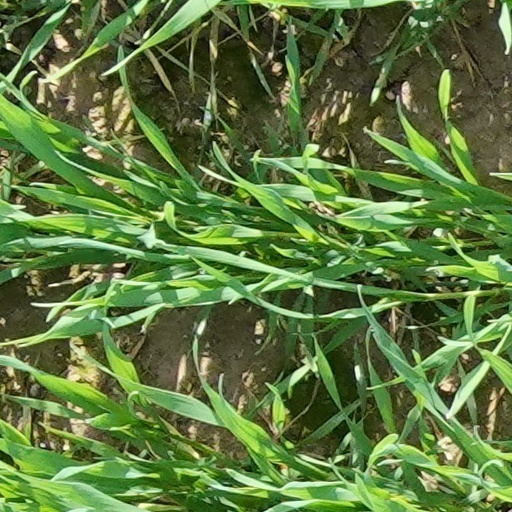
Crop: wheat